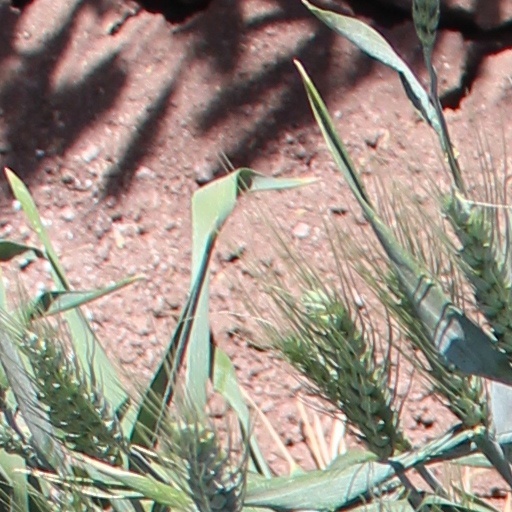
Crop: wheat